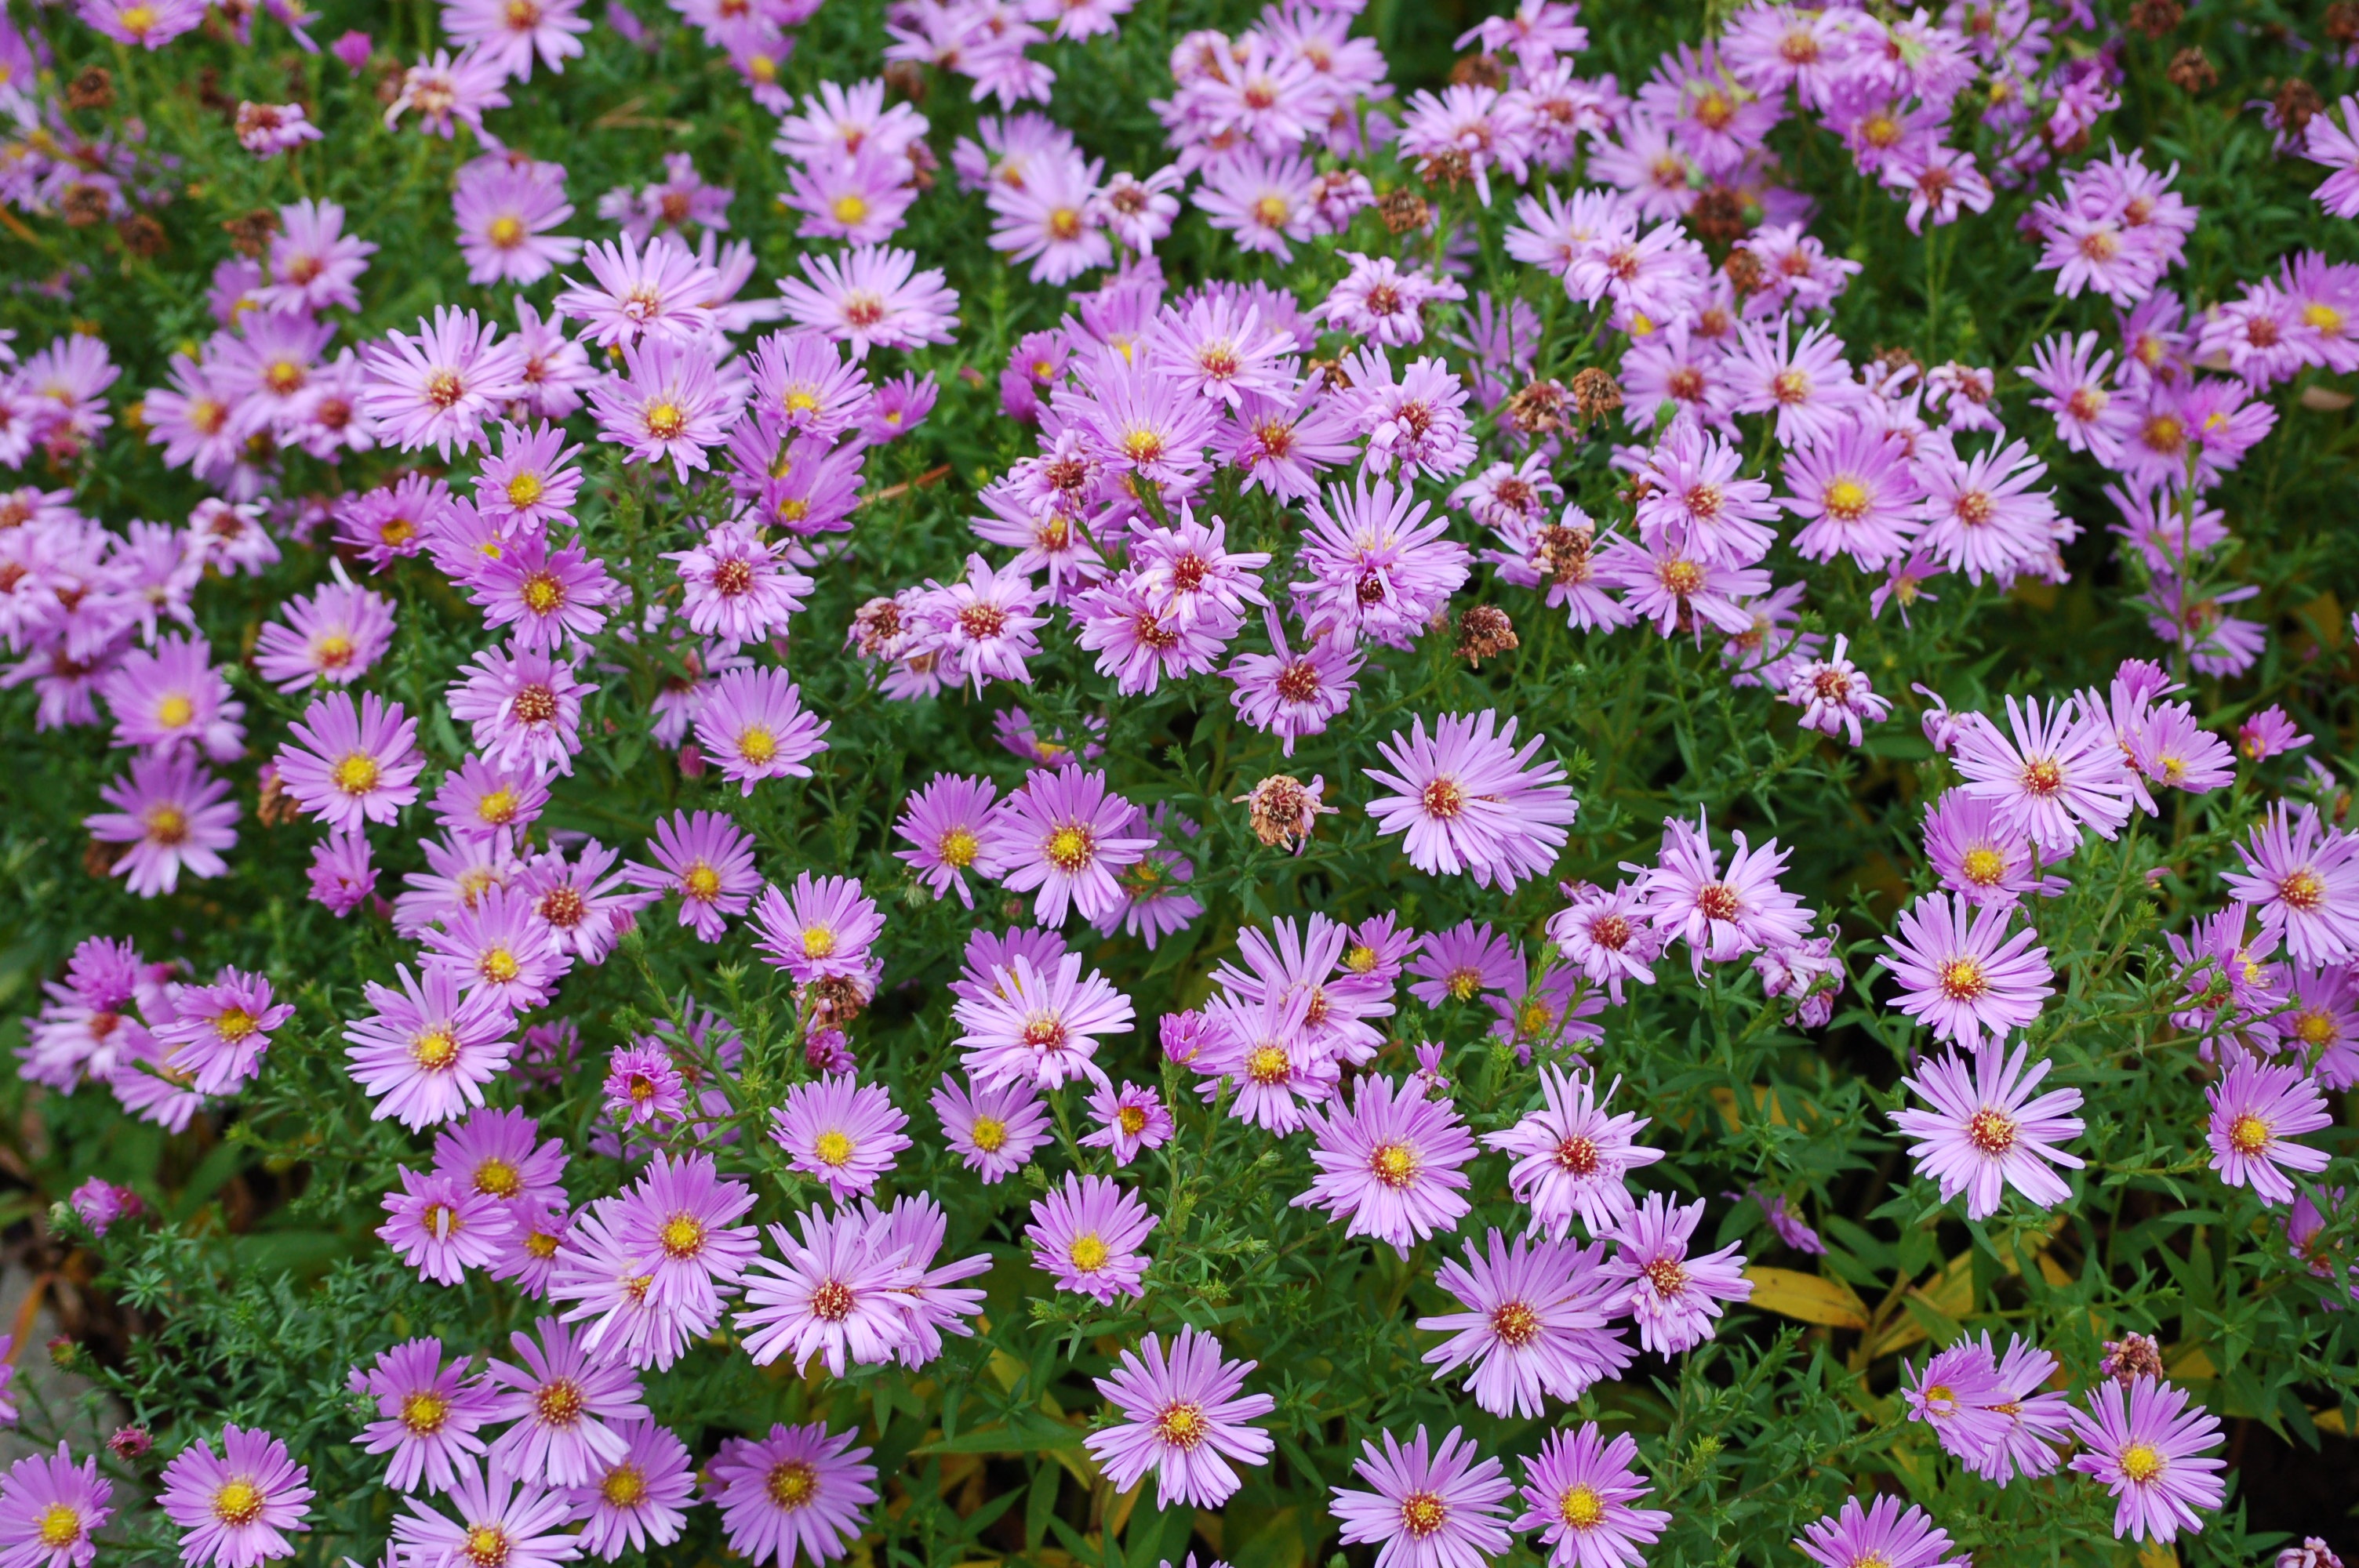
blossom, plant, flower, purple, bloom, daisy, spring, botany, close, flora, wildflower, flowers, aster, beautiful, flowering plant, daisy family, asterales, oxeye daisy, annual plant, land plant, marguerite daisy, garden cosmos, chrysanths, dorotheanthus bellidiformis